Mikee Forever

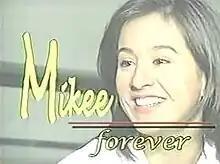
Title card

Mikee Forever is a 1999 Philippine television sitcom series broadcast by GMA Network. Directed by Ipe Pelino, it stars Mikee Cojuangco-Jaworski in the title role. It premiered on March 10, 1999. The series concluded on September 1, 1999 with a total of 26 episodes.